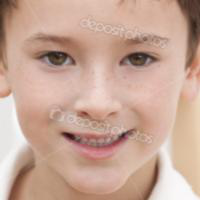
Age group: age 01-10